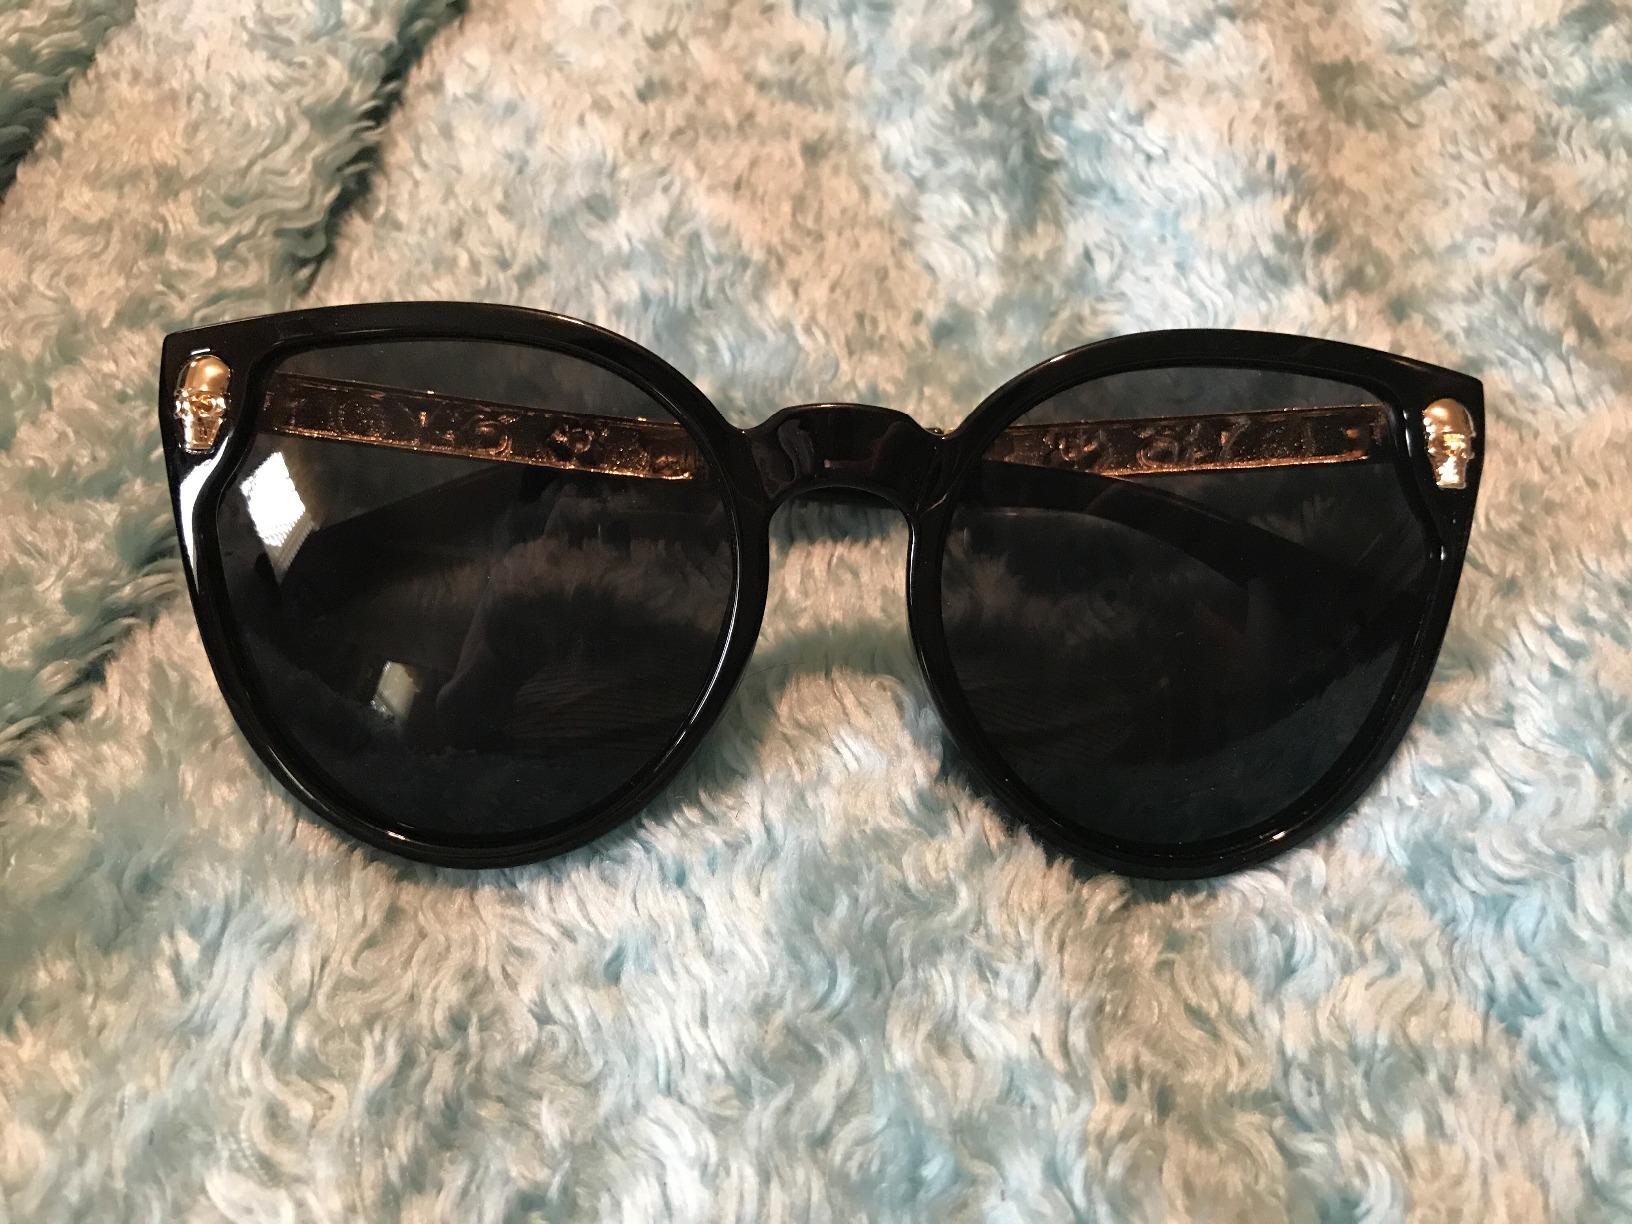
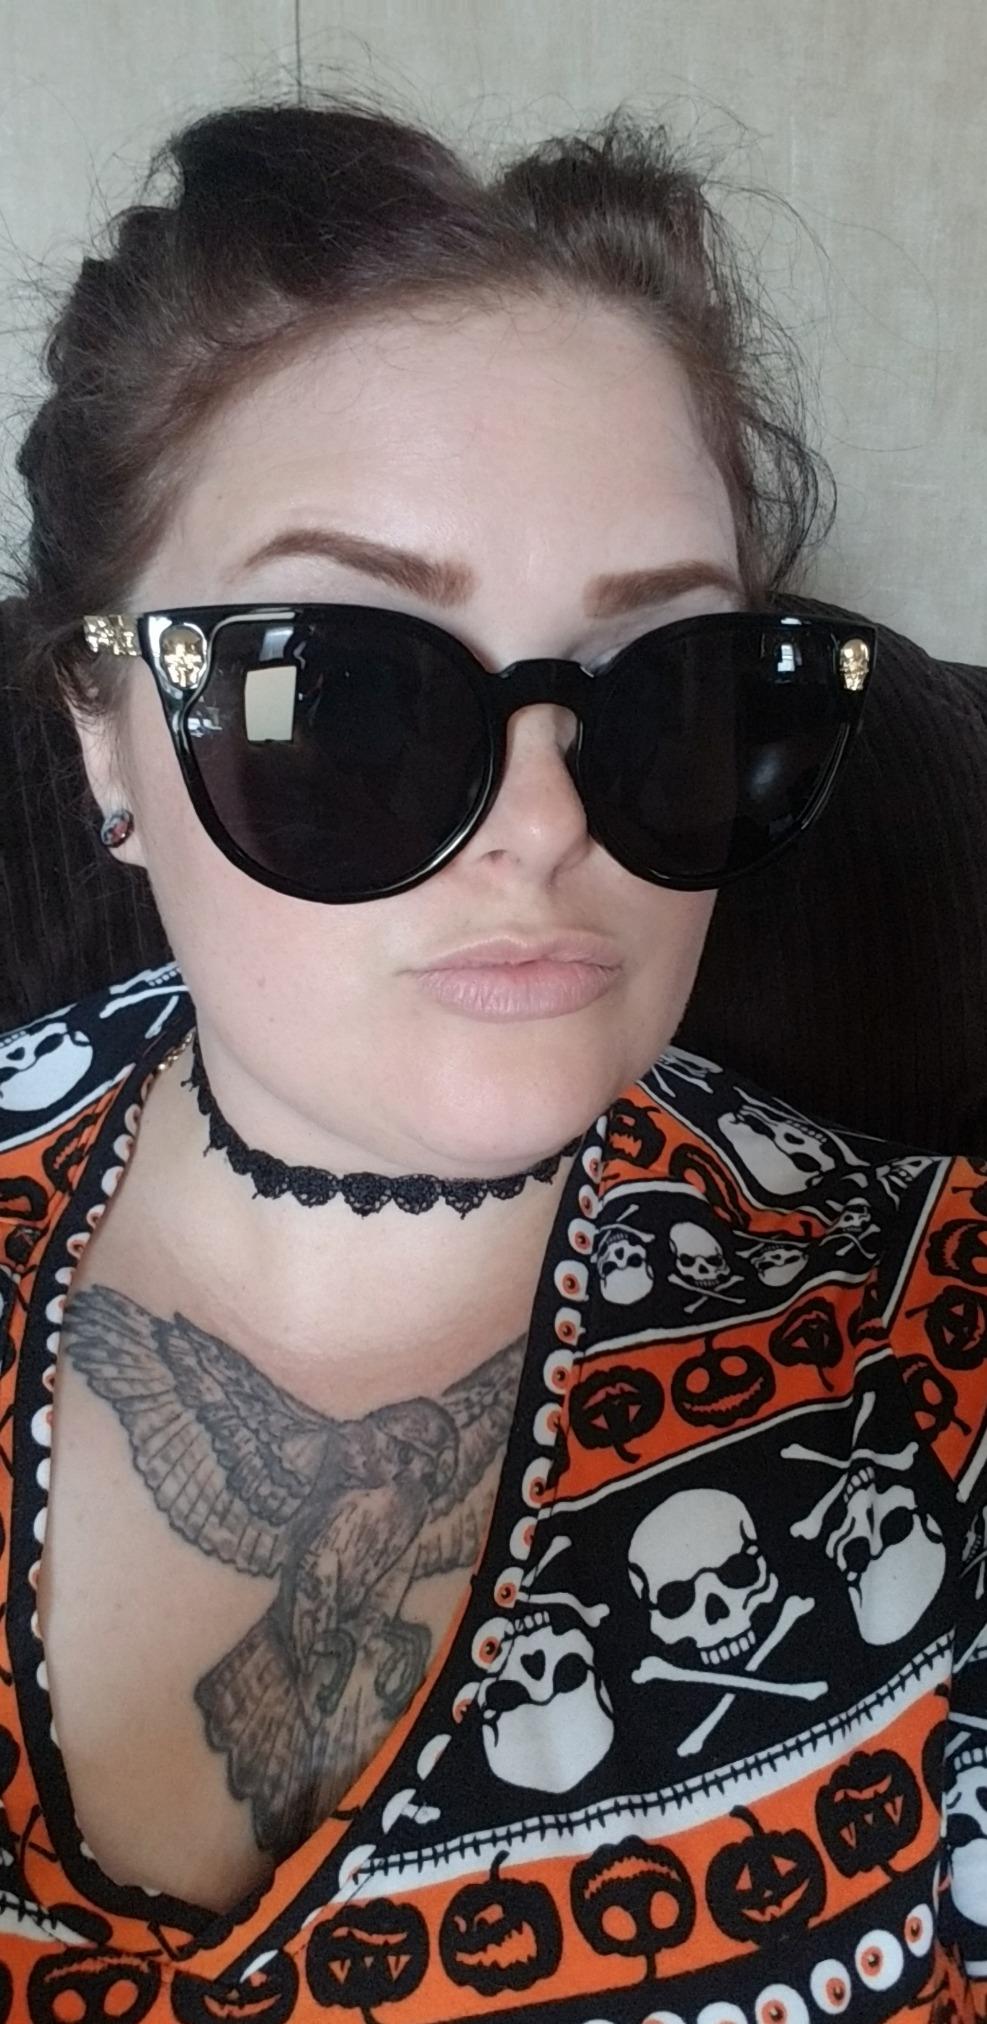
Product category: accessories_sunglasses
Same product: yes